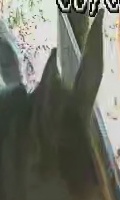
Face region: ears (position_of_ears)
Pain indicator: not_present